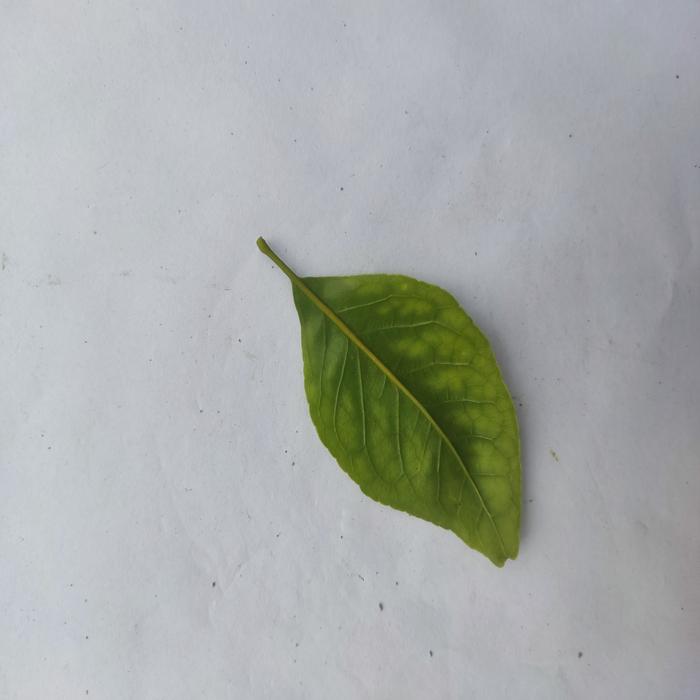
Crop: Aegle Marmelos
Leaf condition: Leaf_Spot